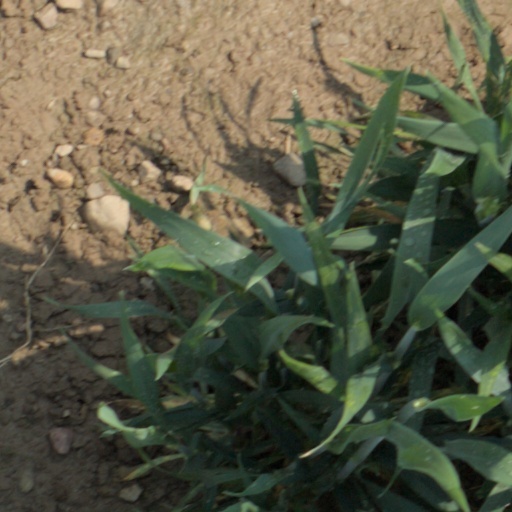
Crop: wheat